Spiral welding

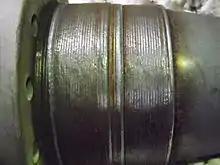
Close up of SpiralWeld® Overlay

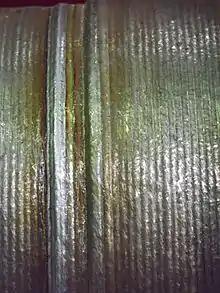
Close up of SpiralWeld® Overlay

Spiral welding is a process where a continuous full penetration metal inert gas weld overlay is used to rebuild damage from wear, erosion, corrosion or cracking, or to increase the dimensions of a component to match an increased dimension on a mating part. Using the Spiral weld process eliminates the possible distortion of the component due to unbalanced stresses from normal welding processes. Spiral welding is a low energy input process, during which individual layers of weld and their associated heat affected zones are tempered and the grain structures refined by subsequent and overlapping temper beads.